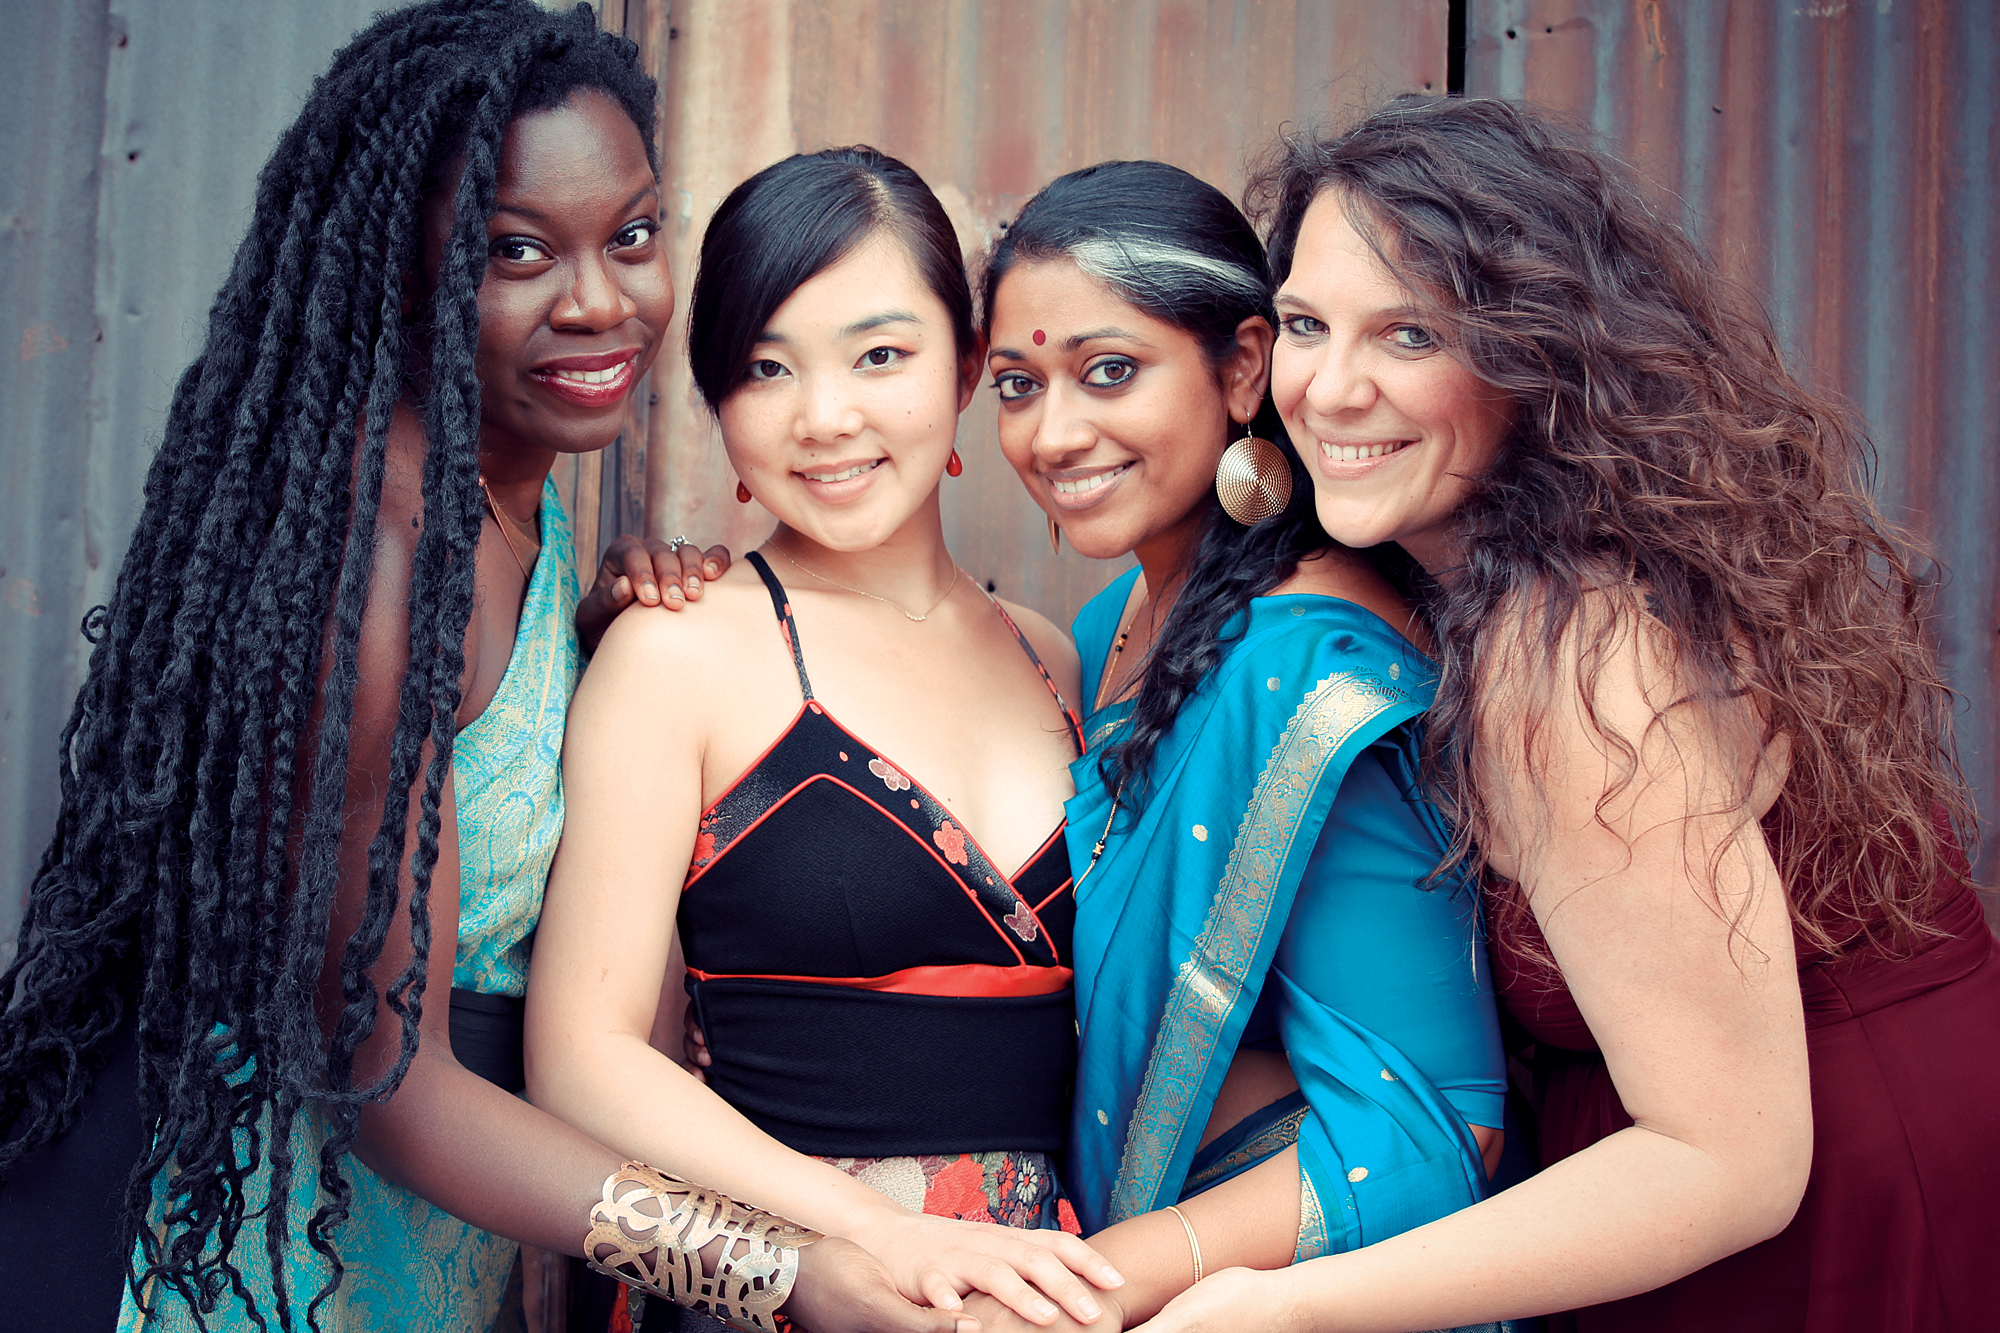
Gender: women